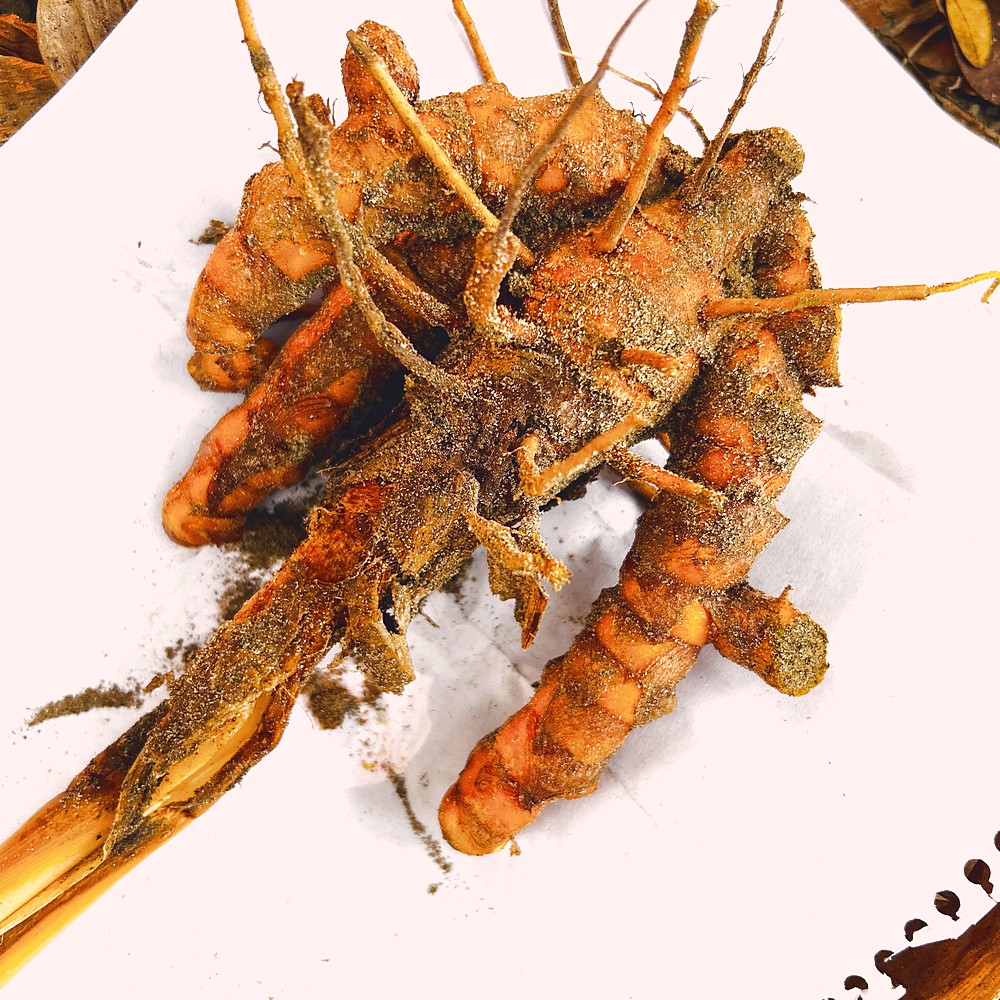
Label: Rhizome Healthy Root